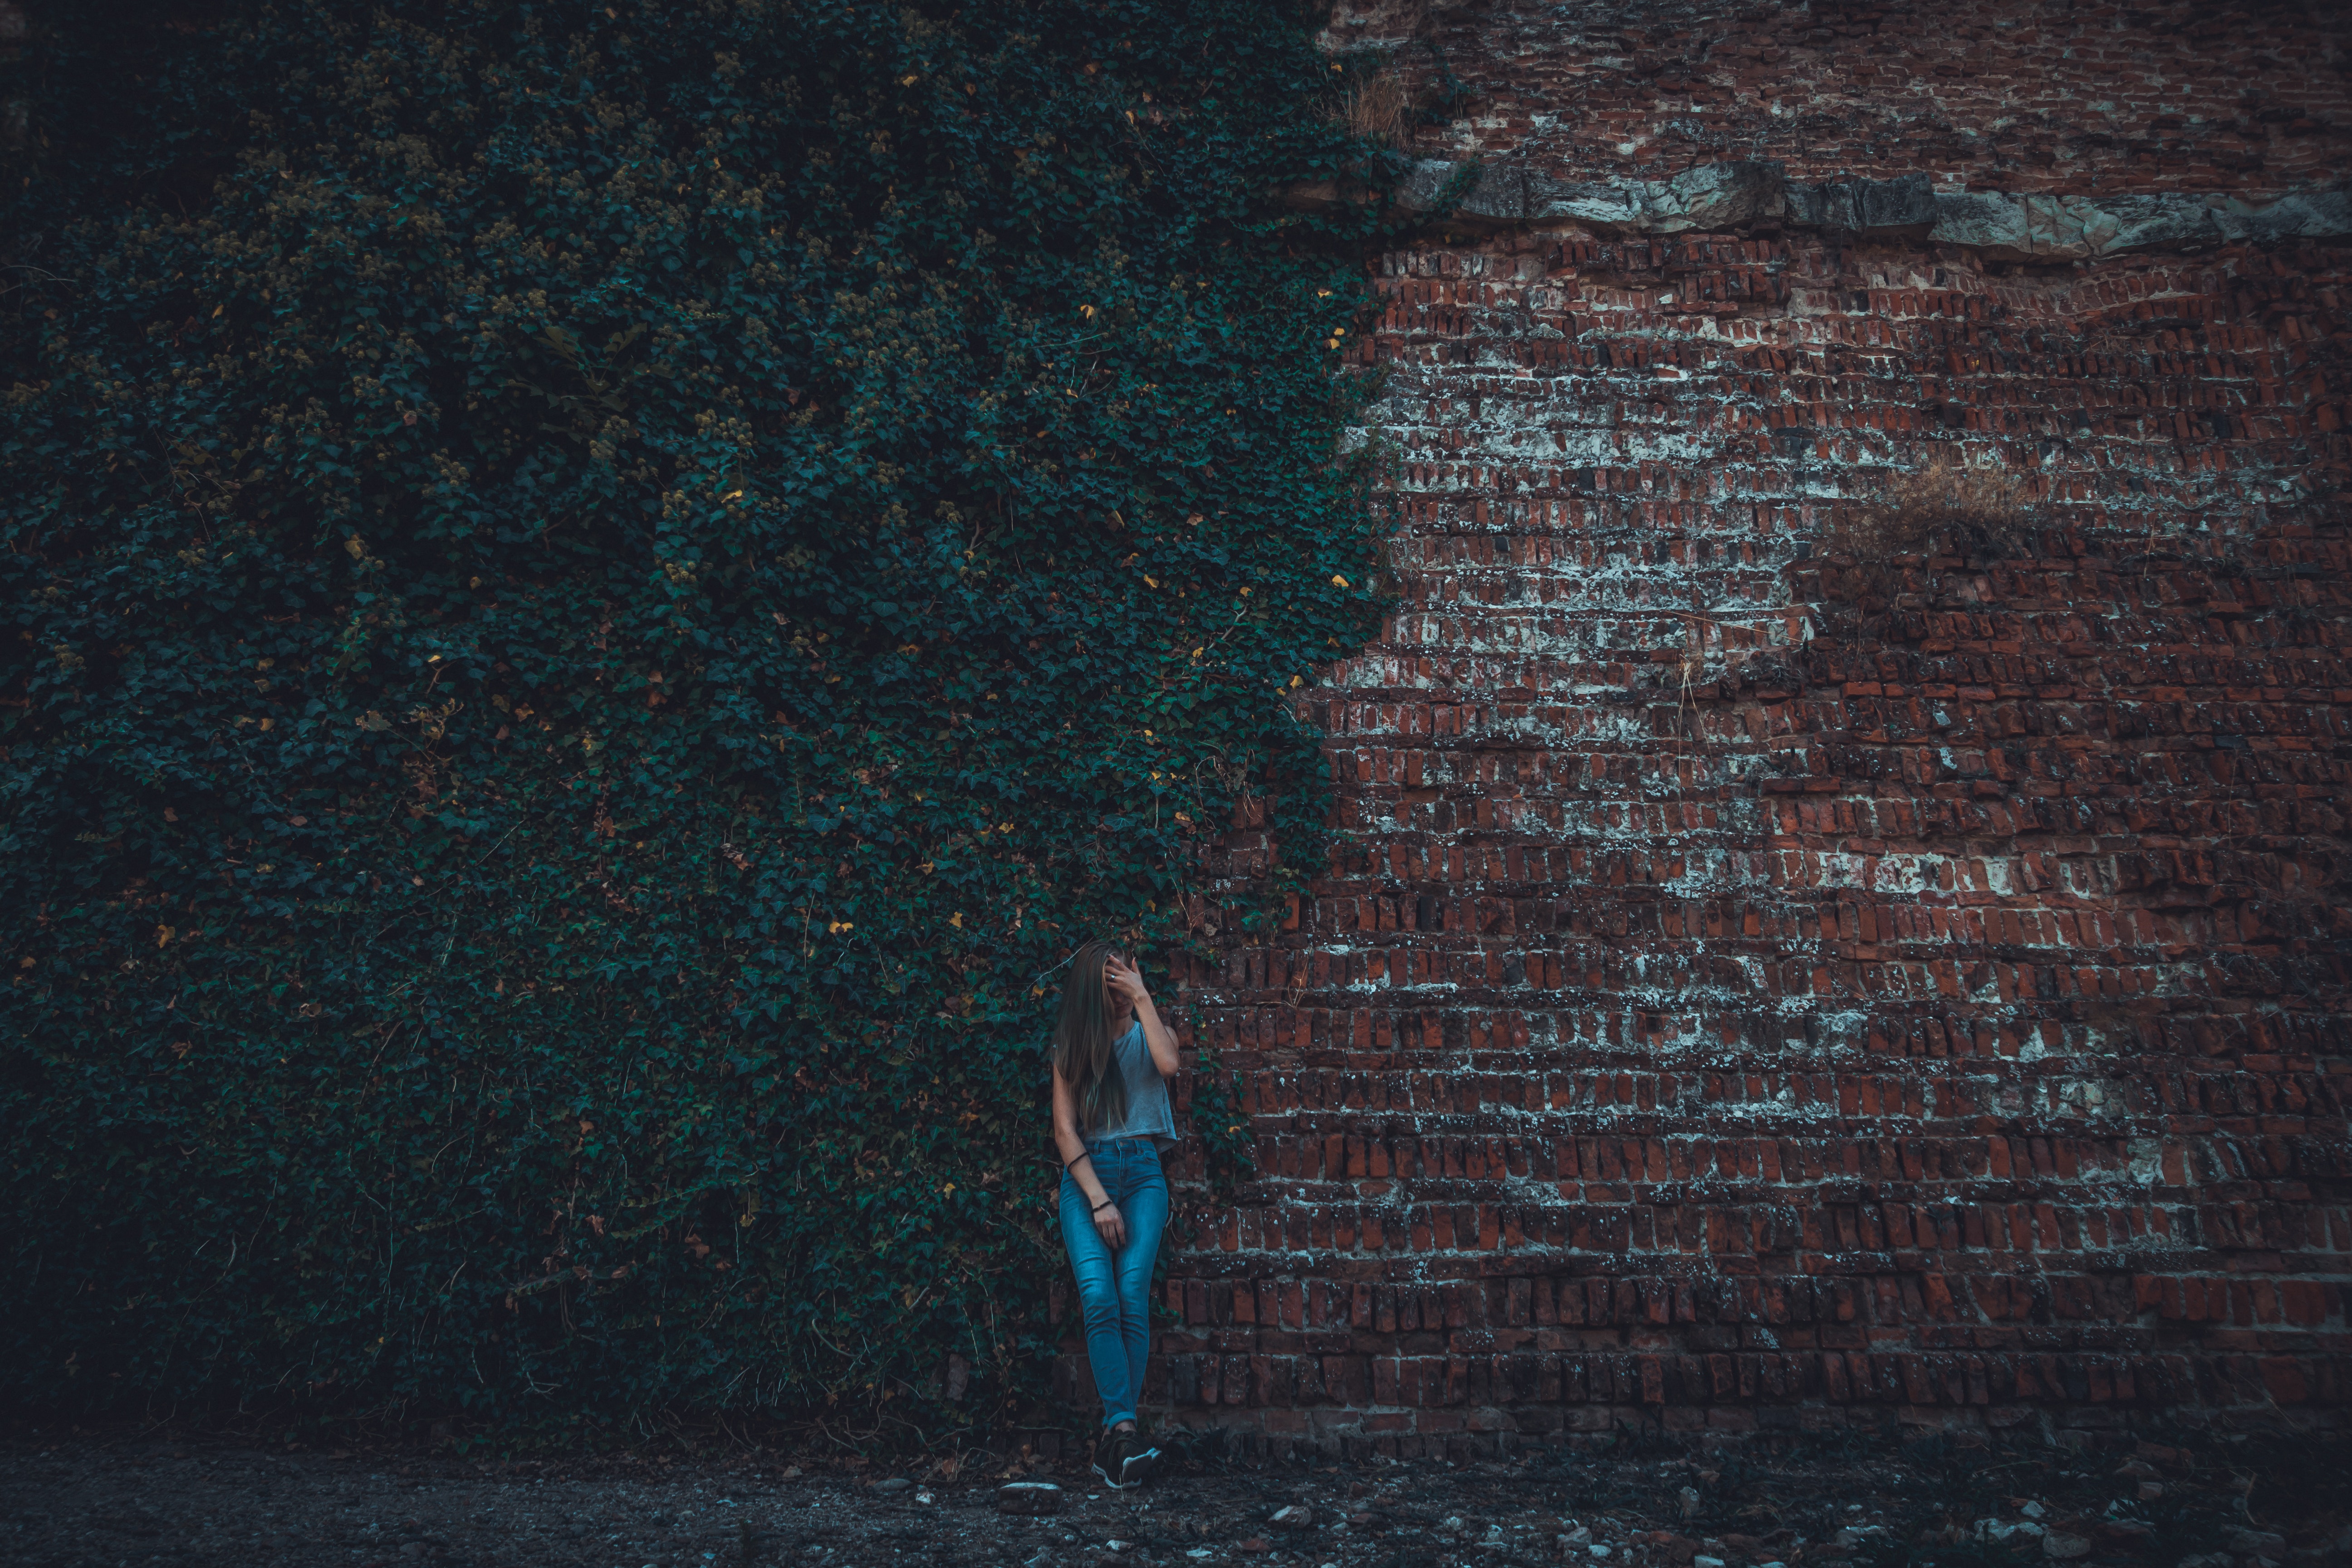
photograph, darkness, atmosphere, photography, light, sky, night, girl, midnight, computer wallpaper, water